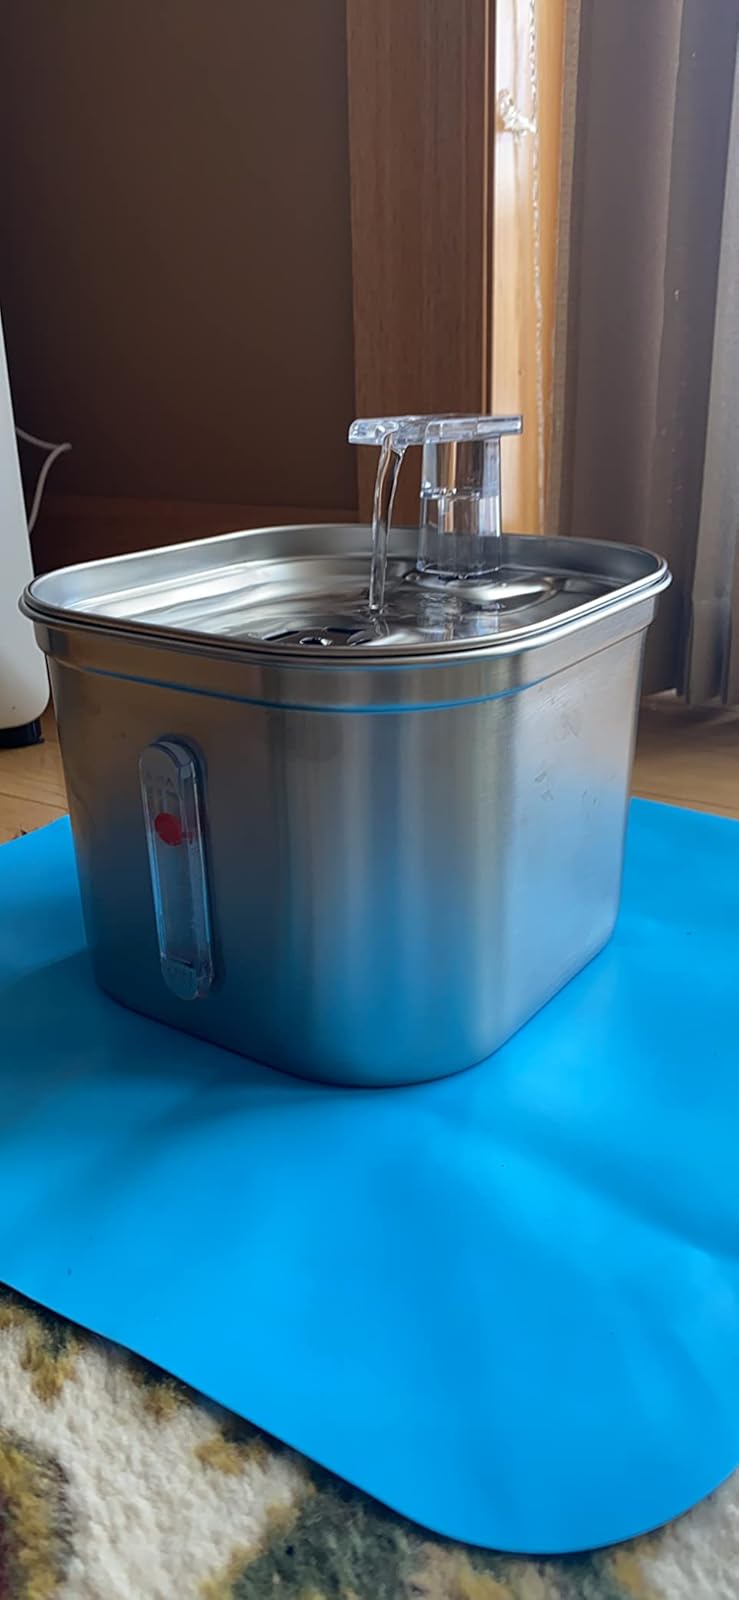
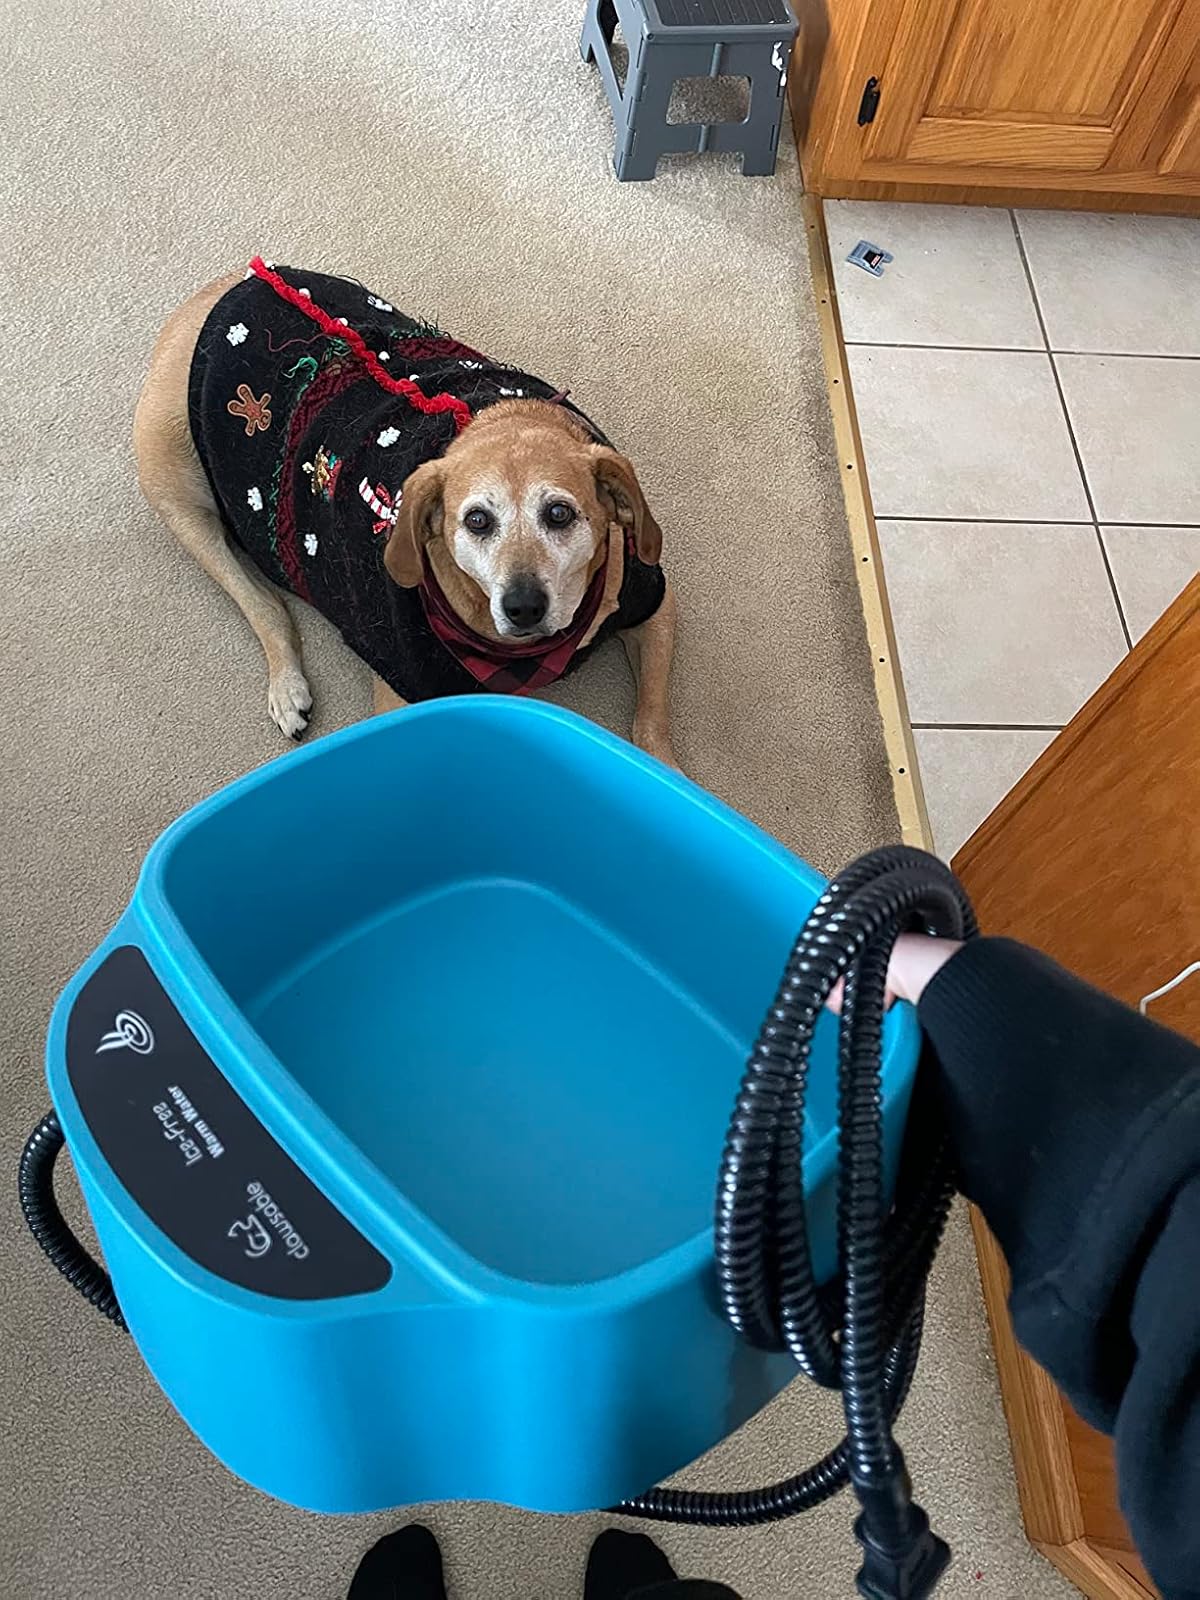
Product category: items_bowl
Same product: no